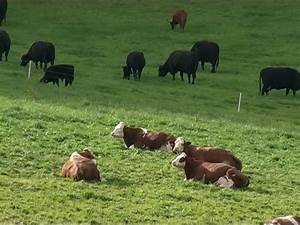
Label: mucca